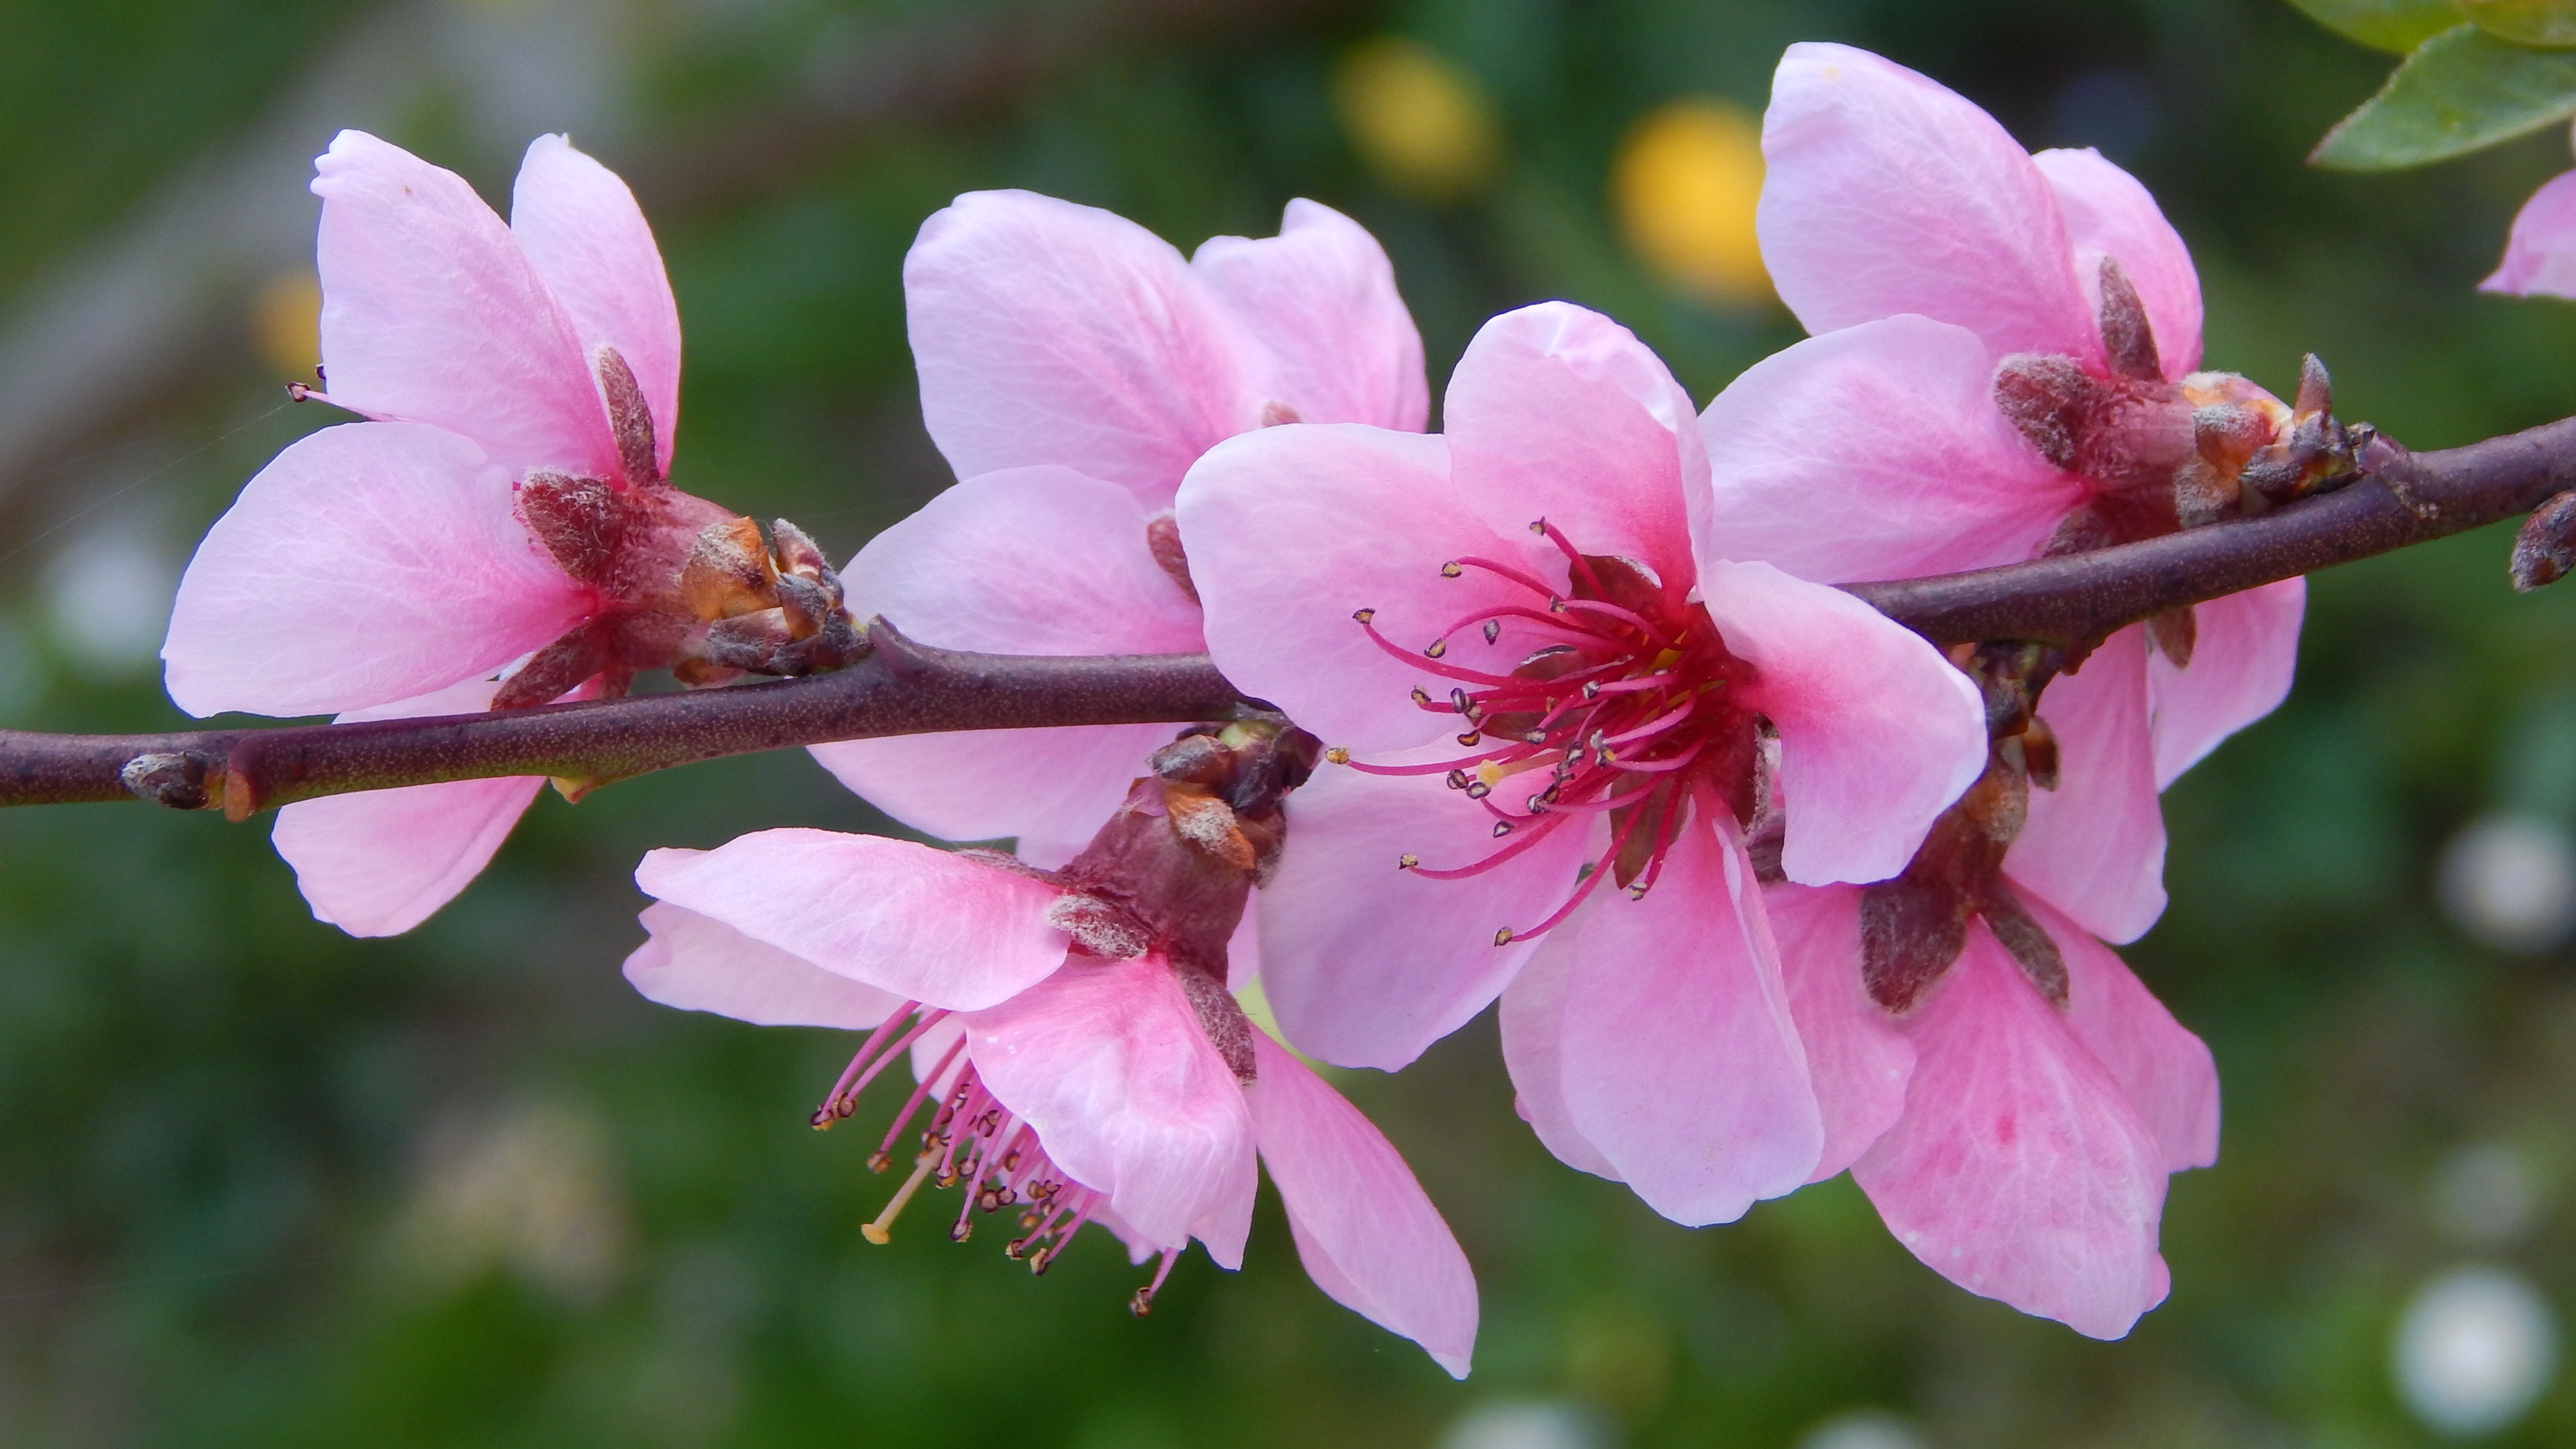
blossom, plant, flower, petal, spring, produce, botany, pink, flora, shrub, macro photography, peach blossom, flowering plant, rose family, flowery branch, gy m lcsvir g, woody plant, land plant